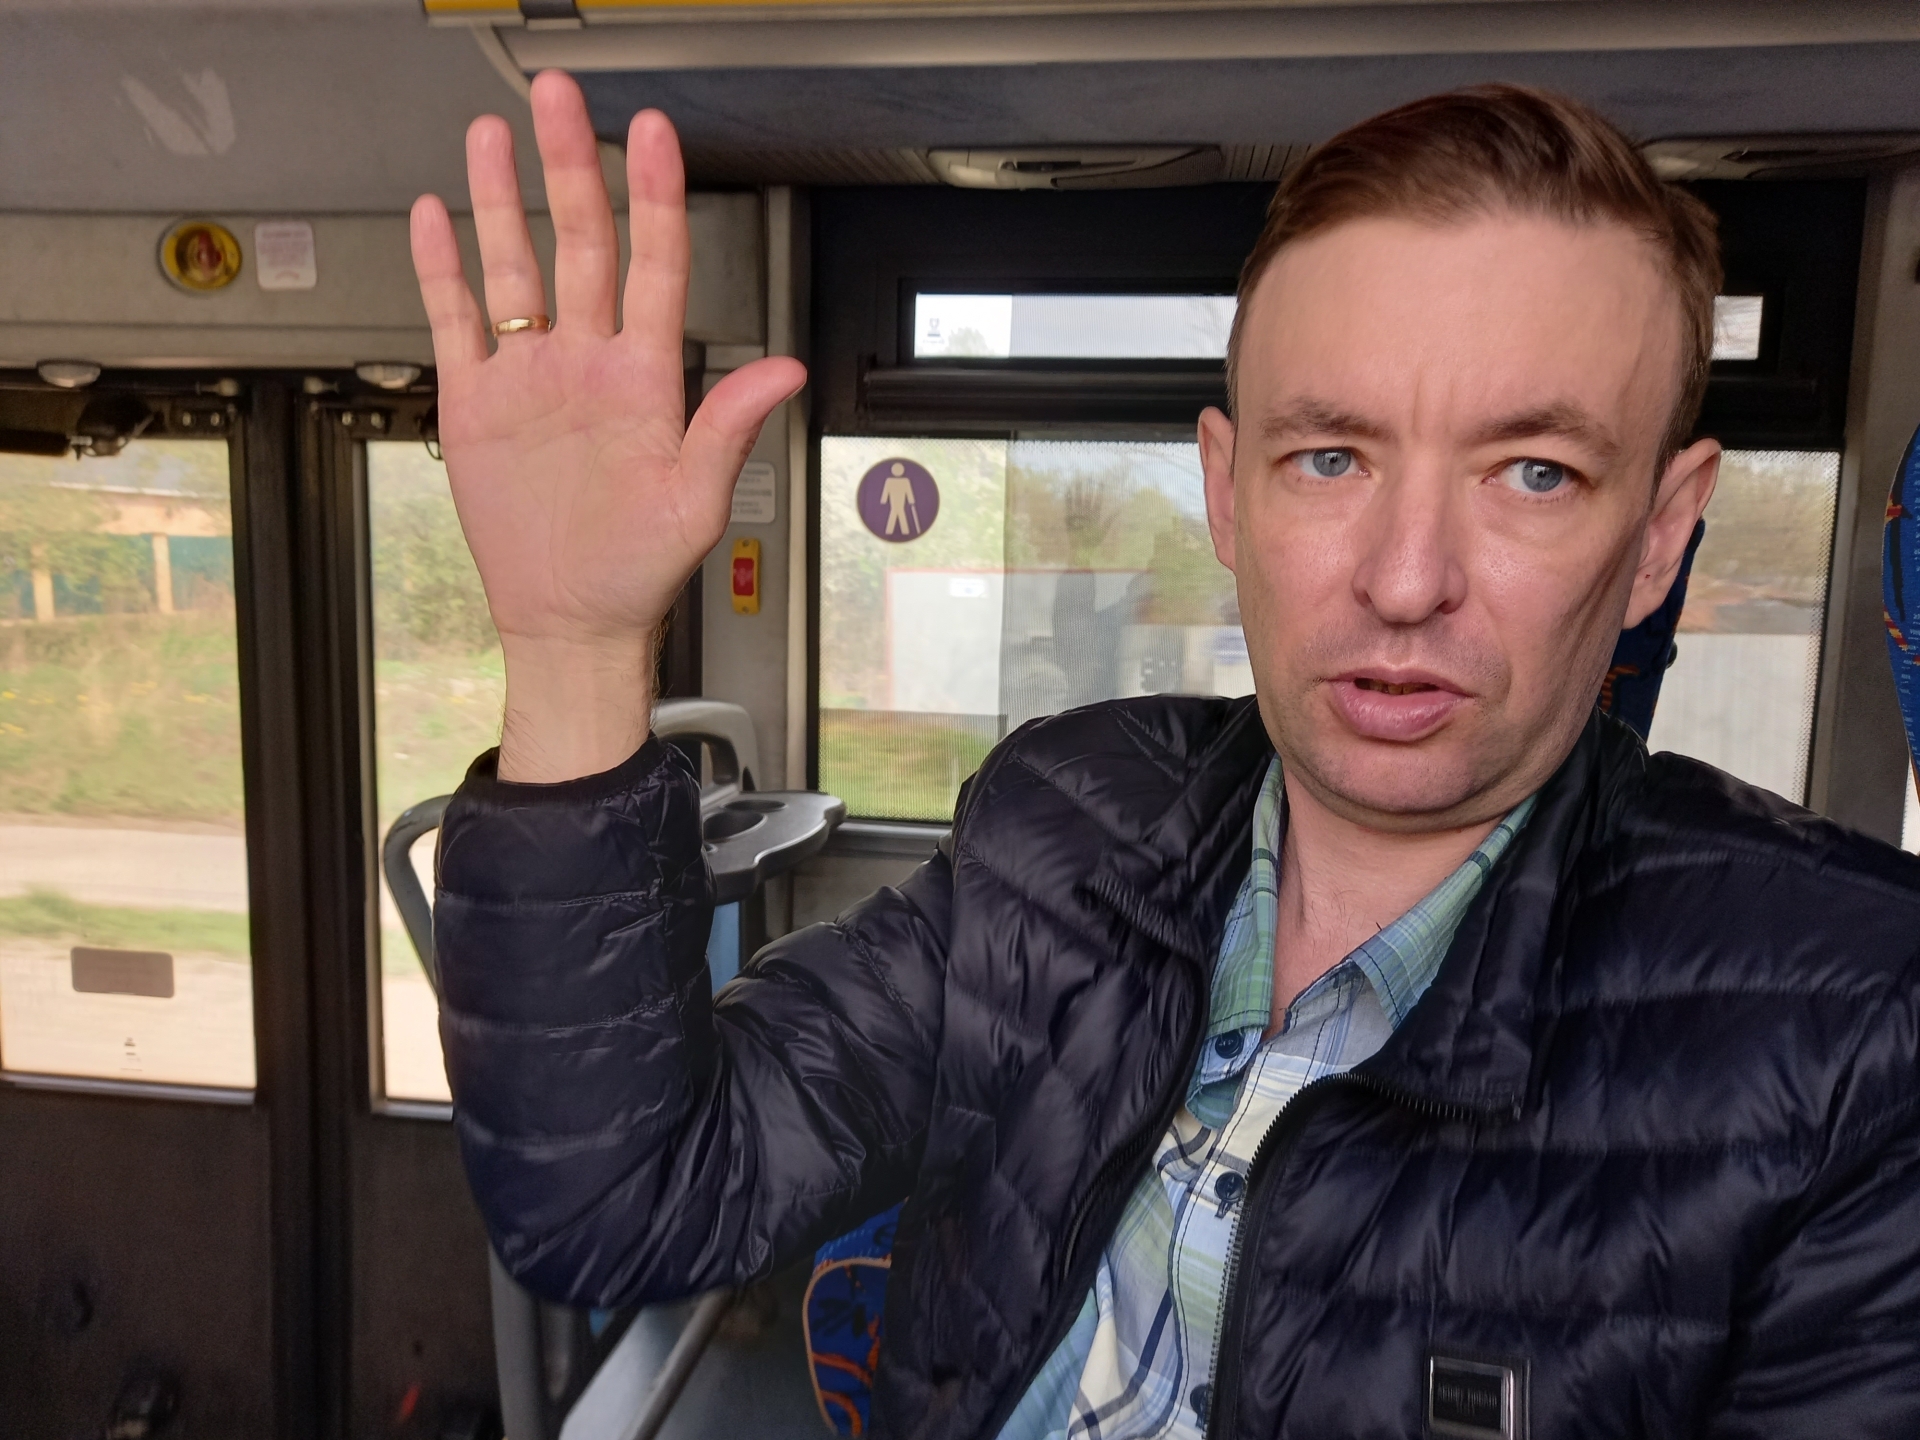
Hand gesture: palm